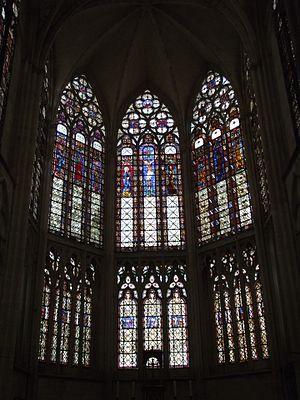
Troyes, Basilique Saint-Urbain, Vitreaux du choeur, 1270Italiano: Troyes, Basilica di S.Urbano, Vetrate del coro, 1270
La basilique Saint-Urbain de Troyes est une grande église gothique située à Troyes, ville épiscopale de Champagne méridionale. Monument de référence du gothique rayonnant, Saint-Urbain est remarquable par l'unité de son style, due aux moyens exceptionnels que le pape mit au service de cette construction dans les années 1260 : l'architecture laisse toute la place aux verrières. En raison de difficultés financières, sa construction s'est interrompue et a été reprise entre le XIIIᵉ siècle et le XXᵉ siècle, où la basilique est finalement achevée.